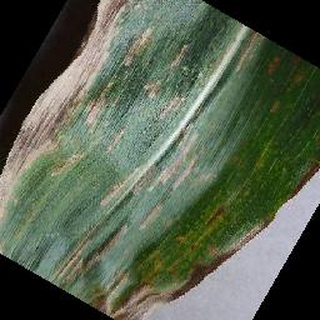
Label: corn_cercospora_leaf_spot